Food prices

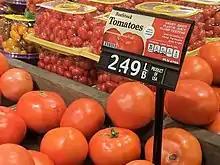
Food pricing for tomatoes given in US dollars per pound

The price of food has risen quite drastically during the 2007–08 and the 2010–2012 world food price crises. It has been most noticeable in developing countries while less so in the OECD countries and North America.